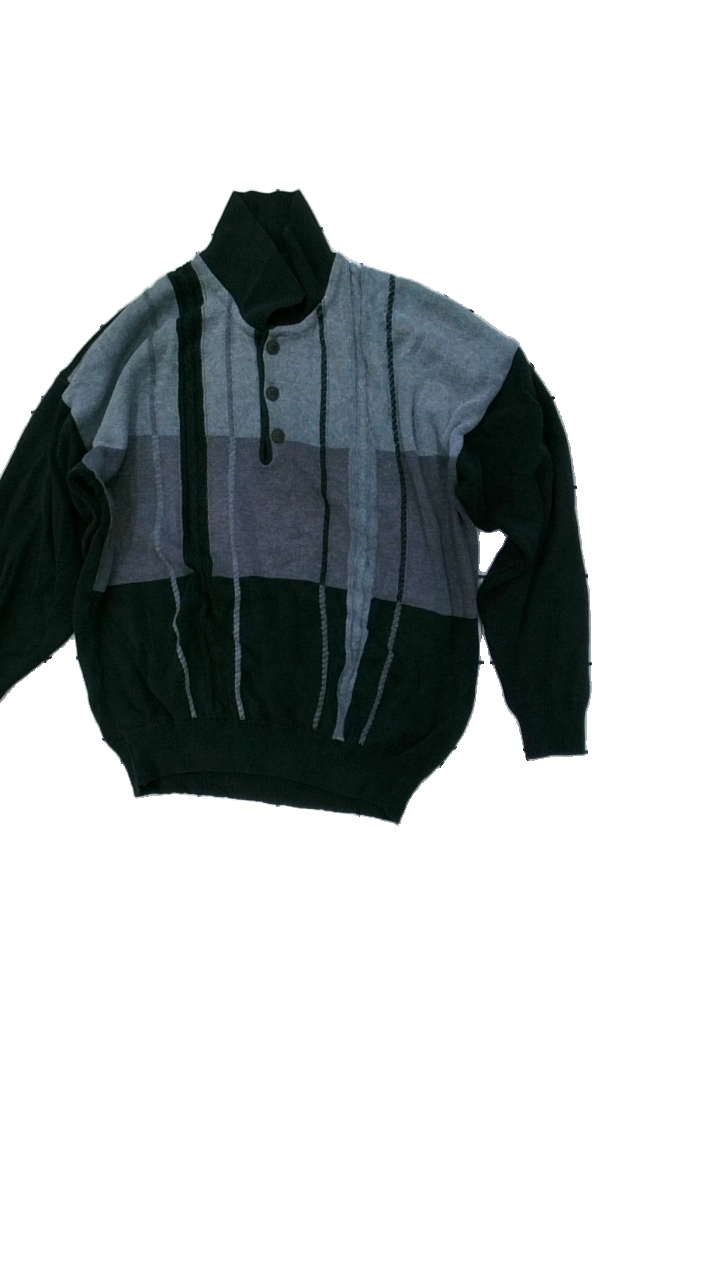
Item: Sweater (Men)
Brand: Ng
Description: Black patterned sweater
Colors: Grey, Black, Purple
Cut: Regular
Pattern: Other
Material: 58% Acryl 42% Cotton
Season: All
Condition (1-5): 1
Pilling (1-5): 3
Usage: Export
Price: <50